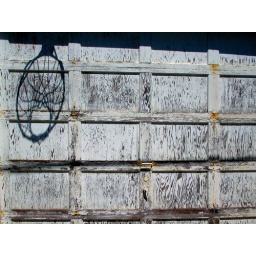
garage door in alley from our building into ladd's addition